Northland Scholars Academy

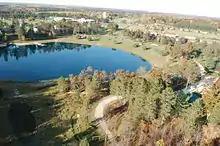
Aerial photo of Camp Lake and many of the campus buildings.

Northland Mission Camp (now Northland Camp and Conference Center)was founded on December 31, 1958, by Paul and Mamie Patz and Reverend Harold and Arlene Sailer. Sailer and his wife both graduated from Northwestern Bible College. Property for the facility in northeast Wisconsin was purchased in 1960. In 1976, Northland Bible Institute was started. The following year, it changed its name to Northland Baptist Bible College. On April 7, 2009, the school created the name Northland International University as a canopy name for its four entities: Northland Baptist Bible College, Northland Graduate Studies, Northland Center for Global Opportunities, and Northland Online. Northland Camp and Conference Center and Northland International University are branches of Northland Mission, Inc.